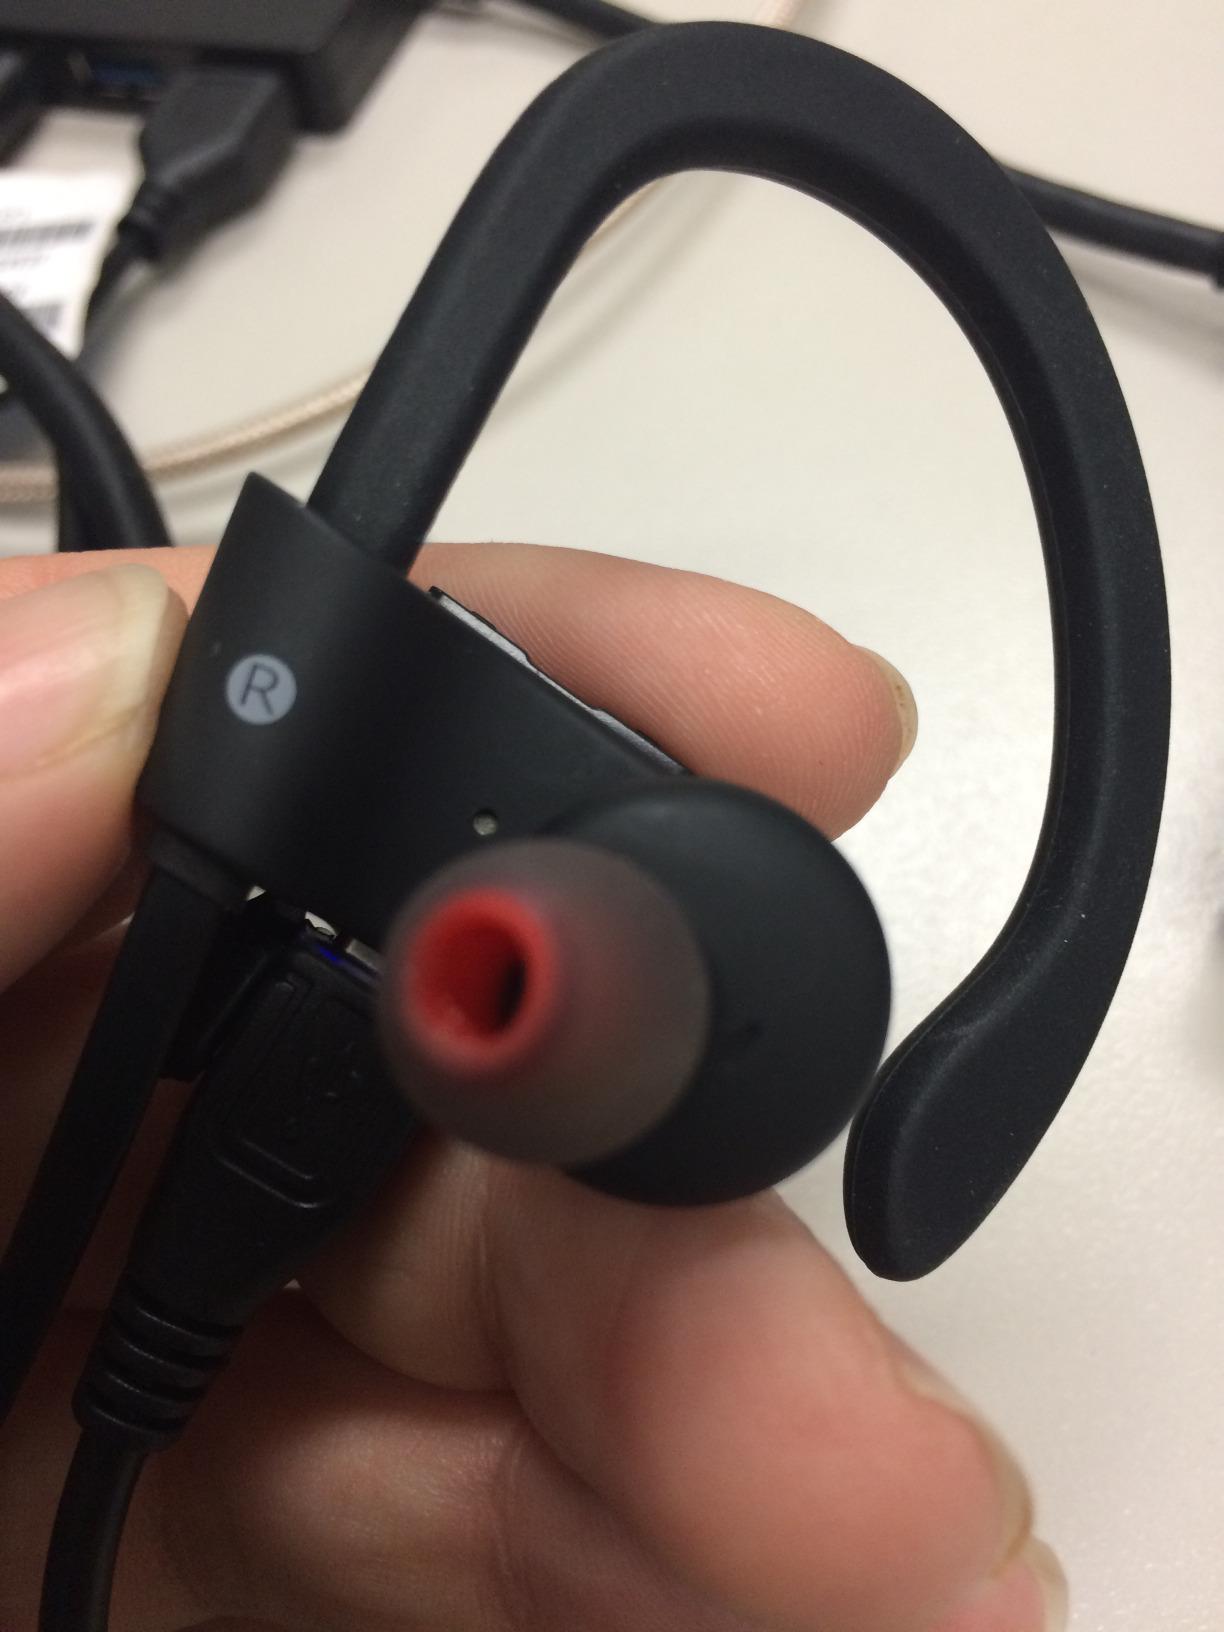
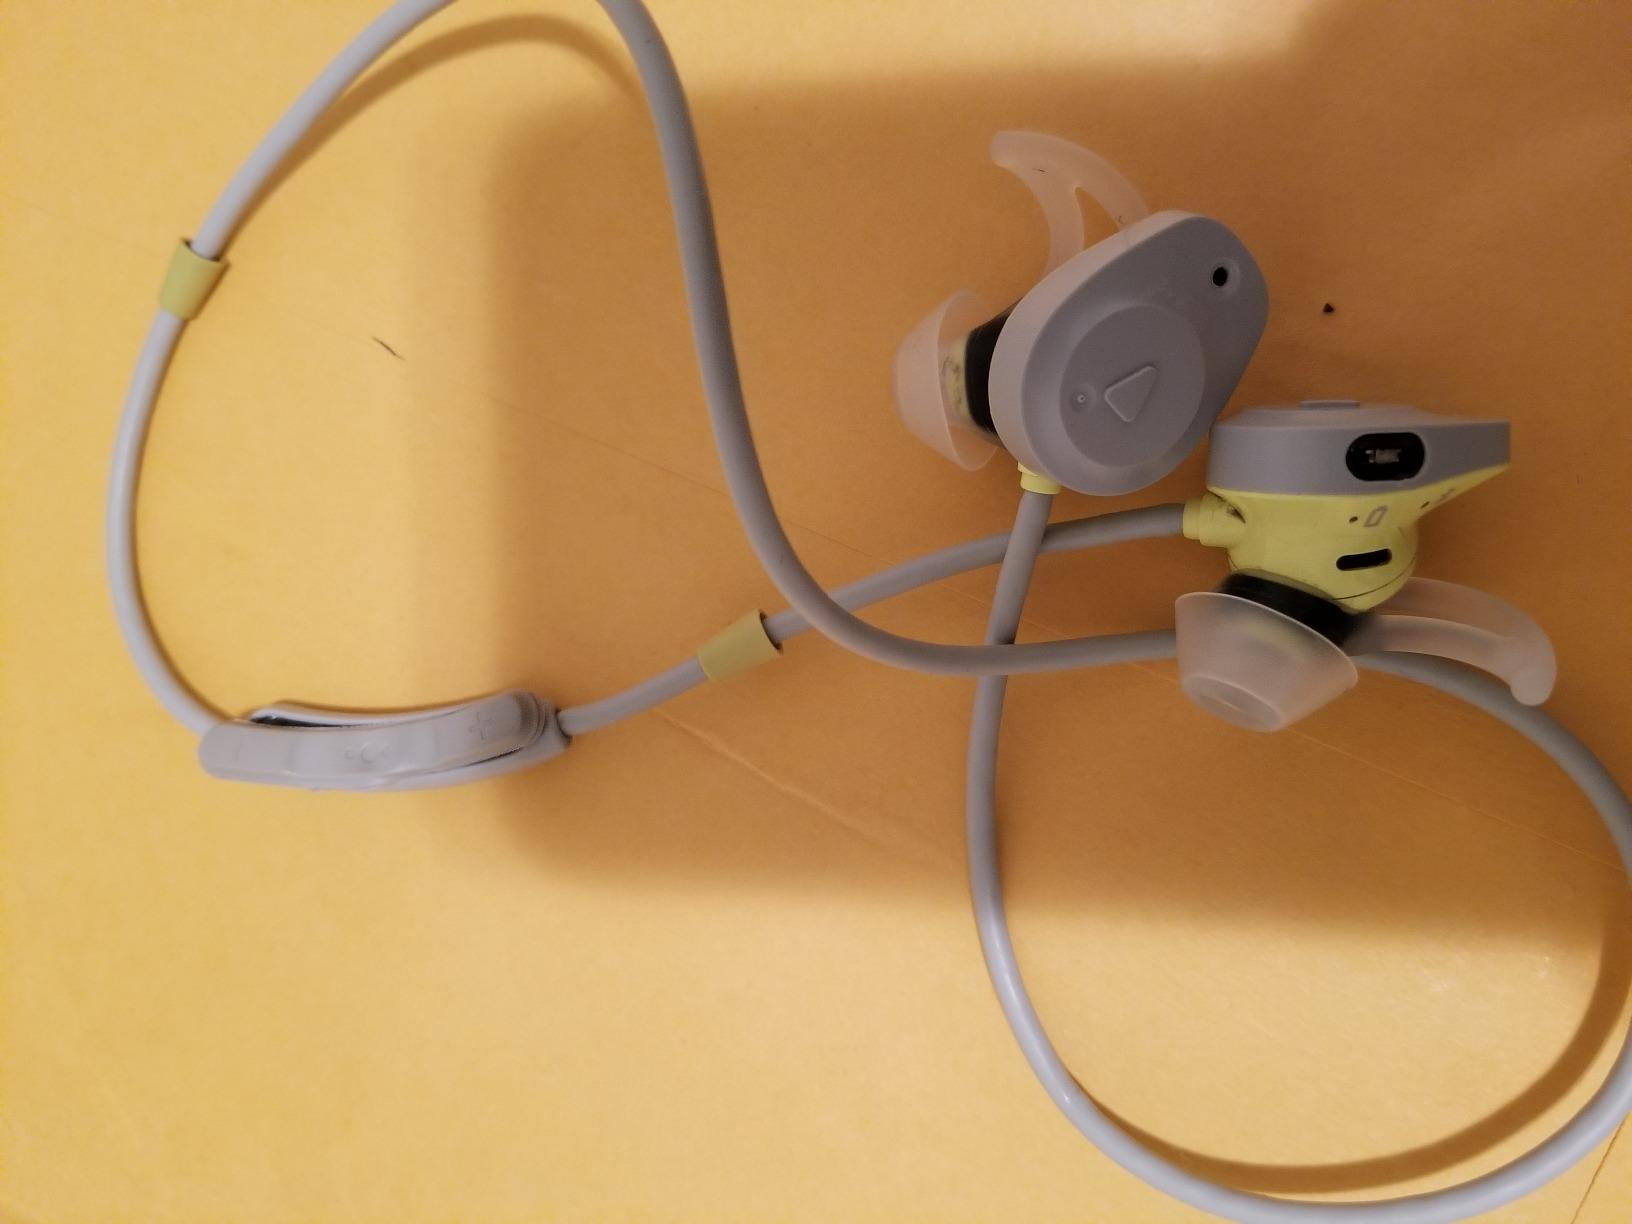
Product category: headphones
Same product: no